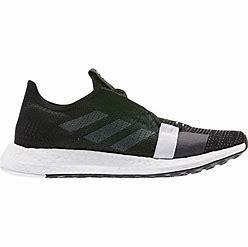
Brand: Adidas
Model: Senseboost Go